Question: Please indicate a possible affordance area of baseball_bat that can be used for striking
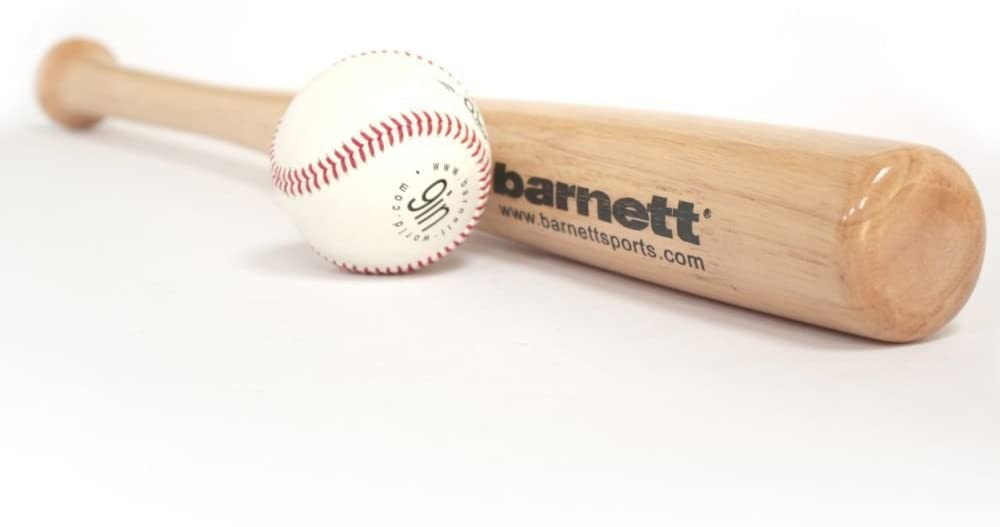
Answer: [530.5, 102, 980.5, 359]